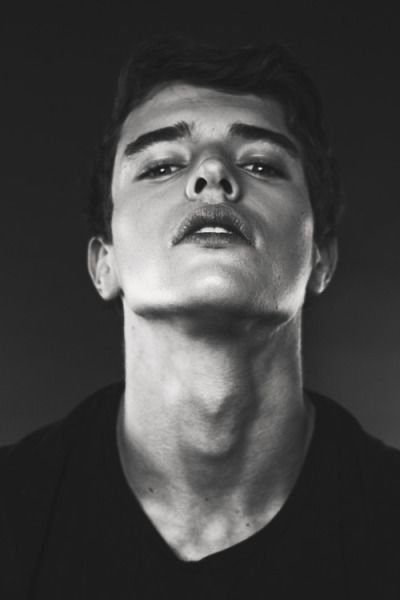
Gender: men